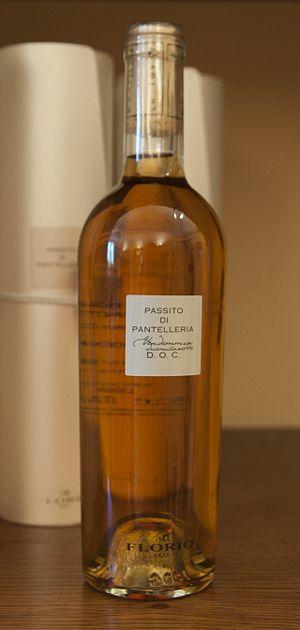
La cuisine sicilienne est la cuisine qui se pratique dans l'île de Sicile, en Italie. Bien qu'elle soit principalement fondée sur la cuisine italienne, elle a également subi des influences espagnole, grecque et arabe.